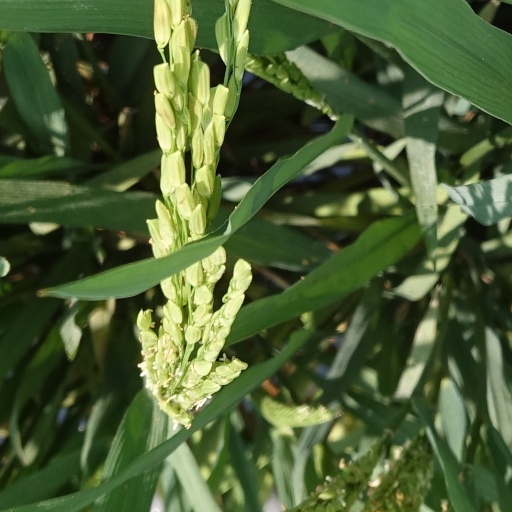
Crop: rice